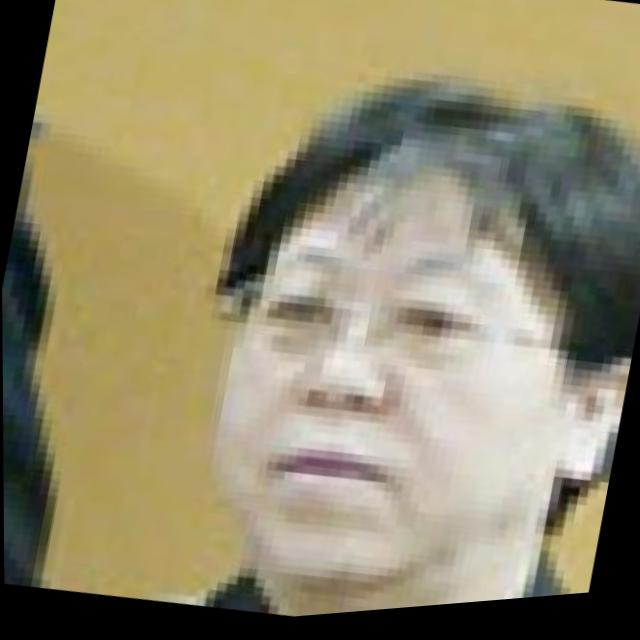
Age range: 45-64